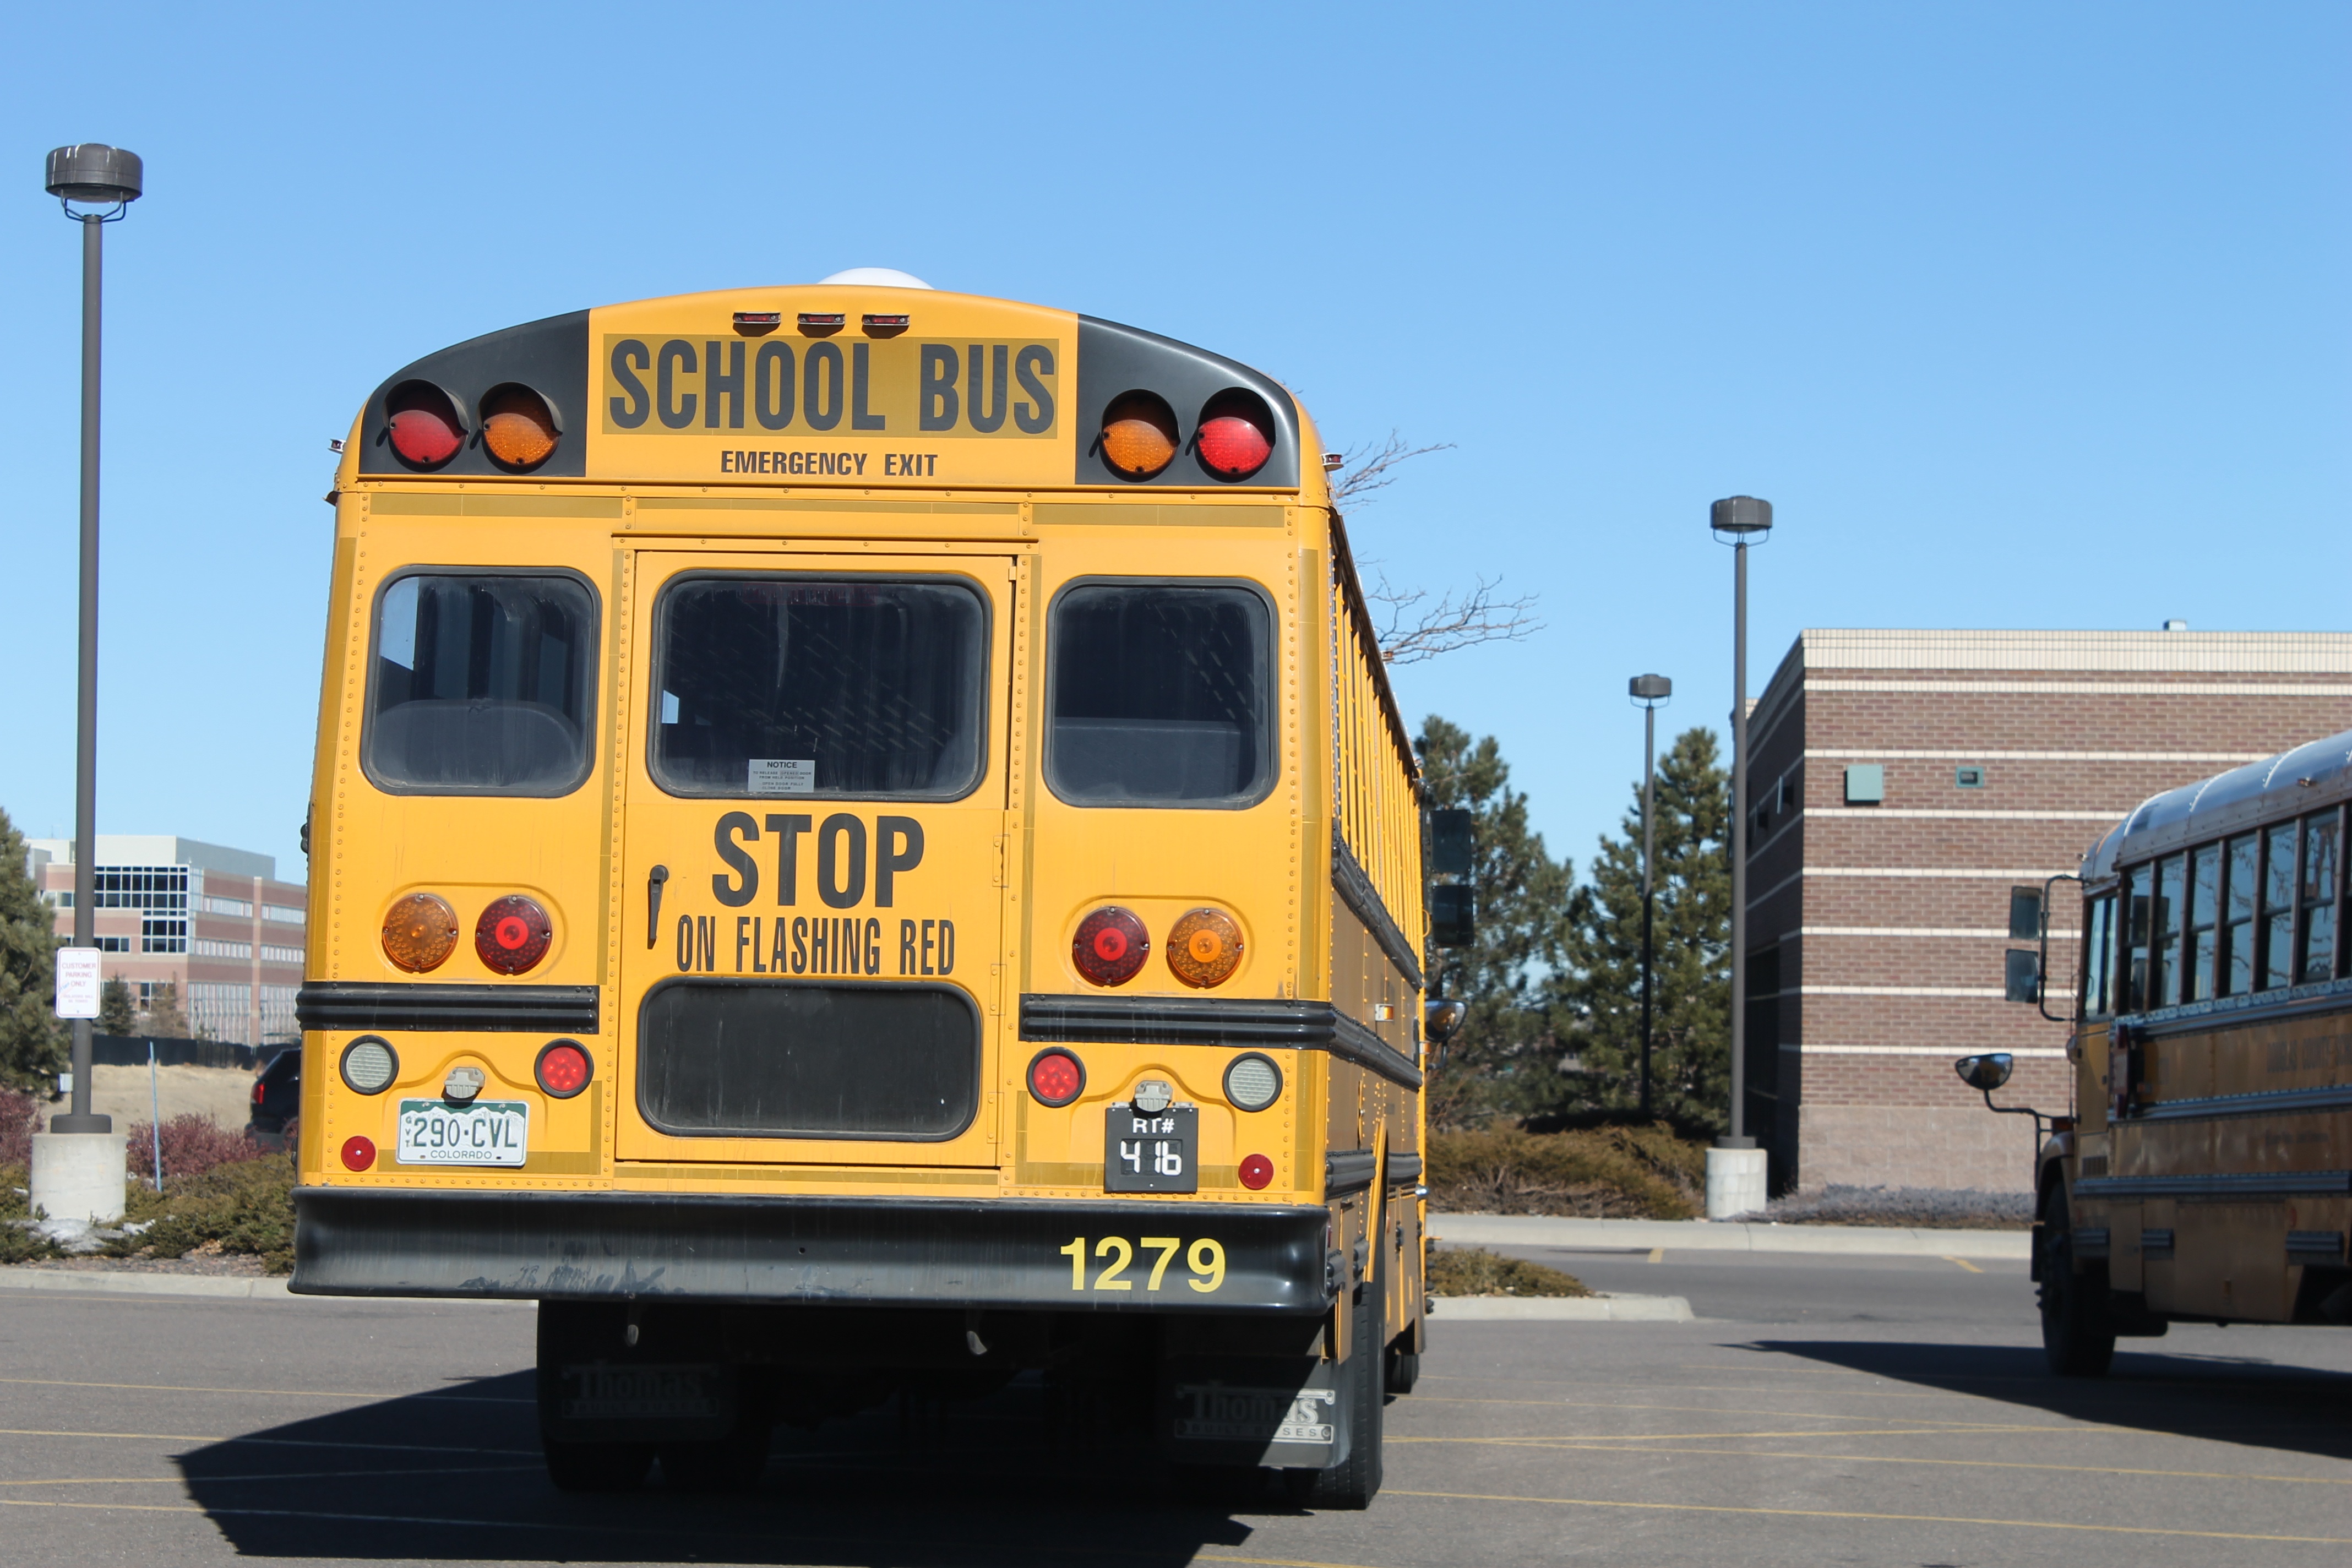
road, automobile, travel, transportation, transport, truck, vehicle, symbol, auto, ride, set, yellow, trip, public transport, bus, public, safety, school, stop, elementary, school bus, land vehicle